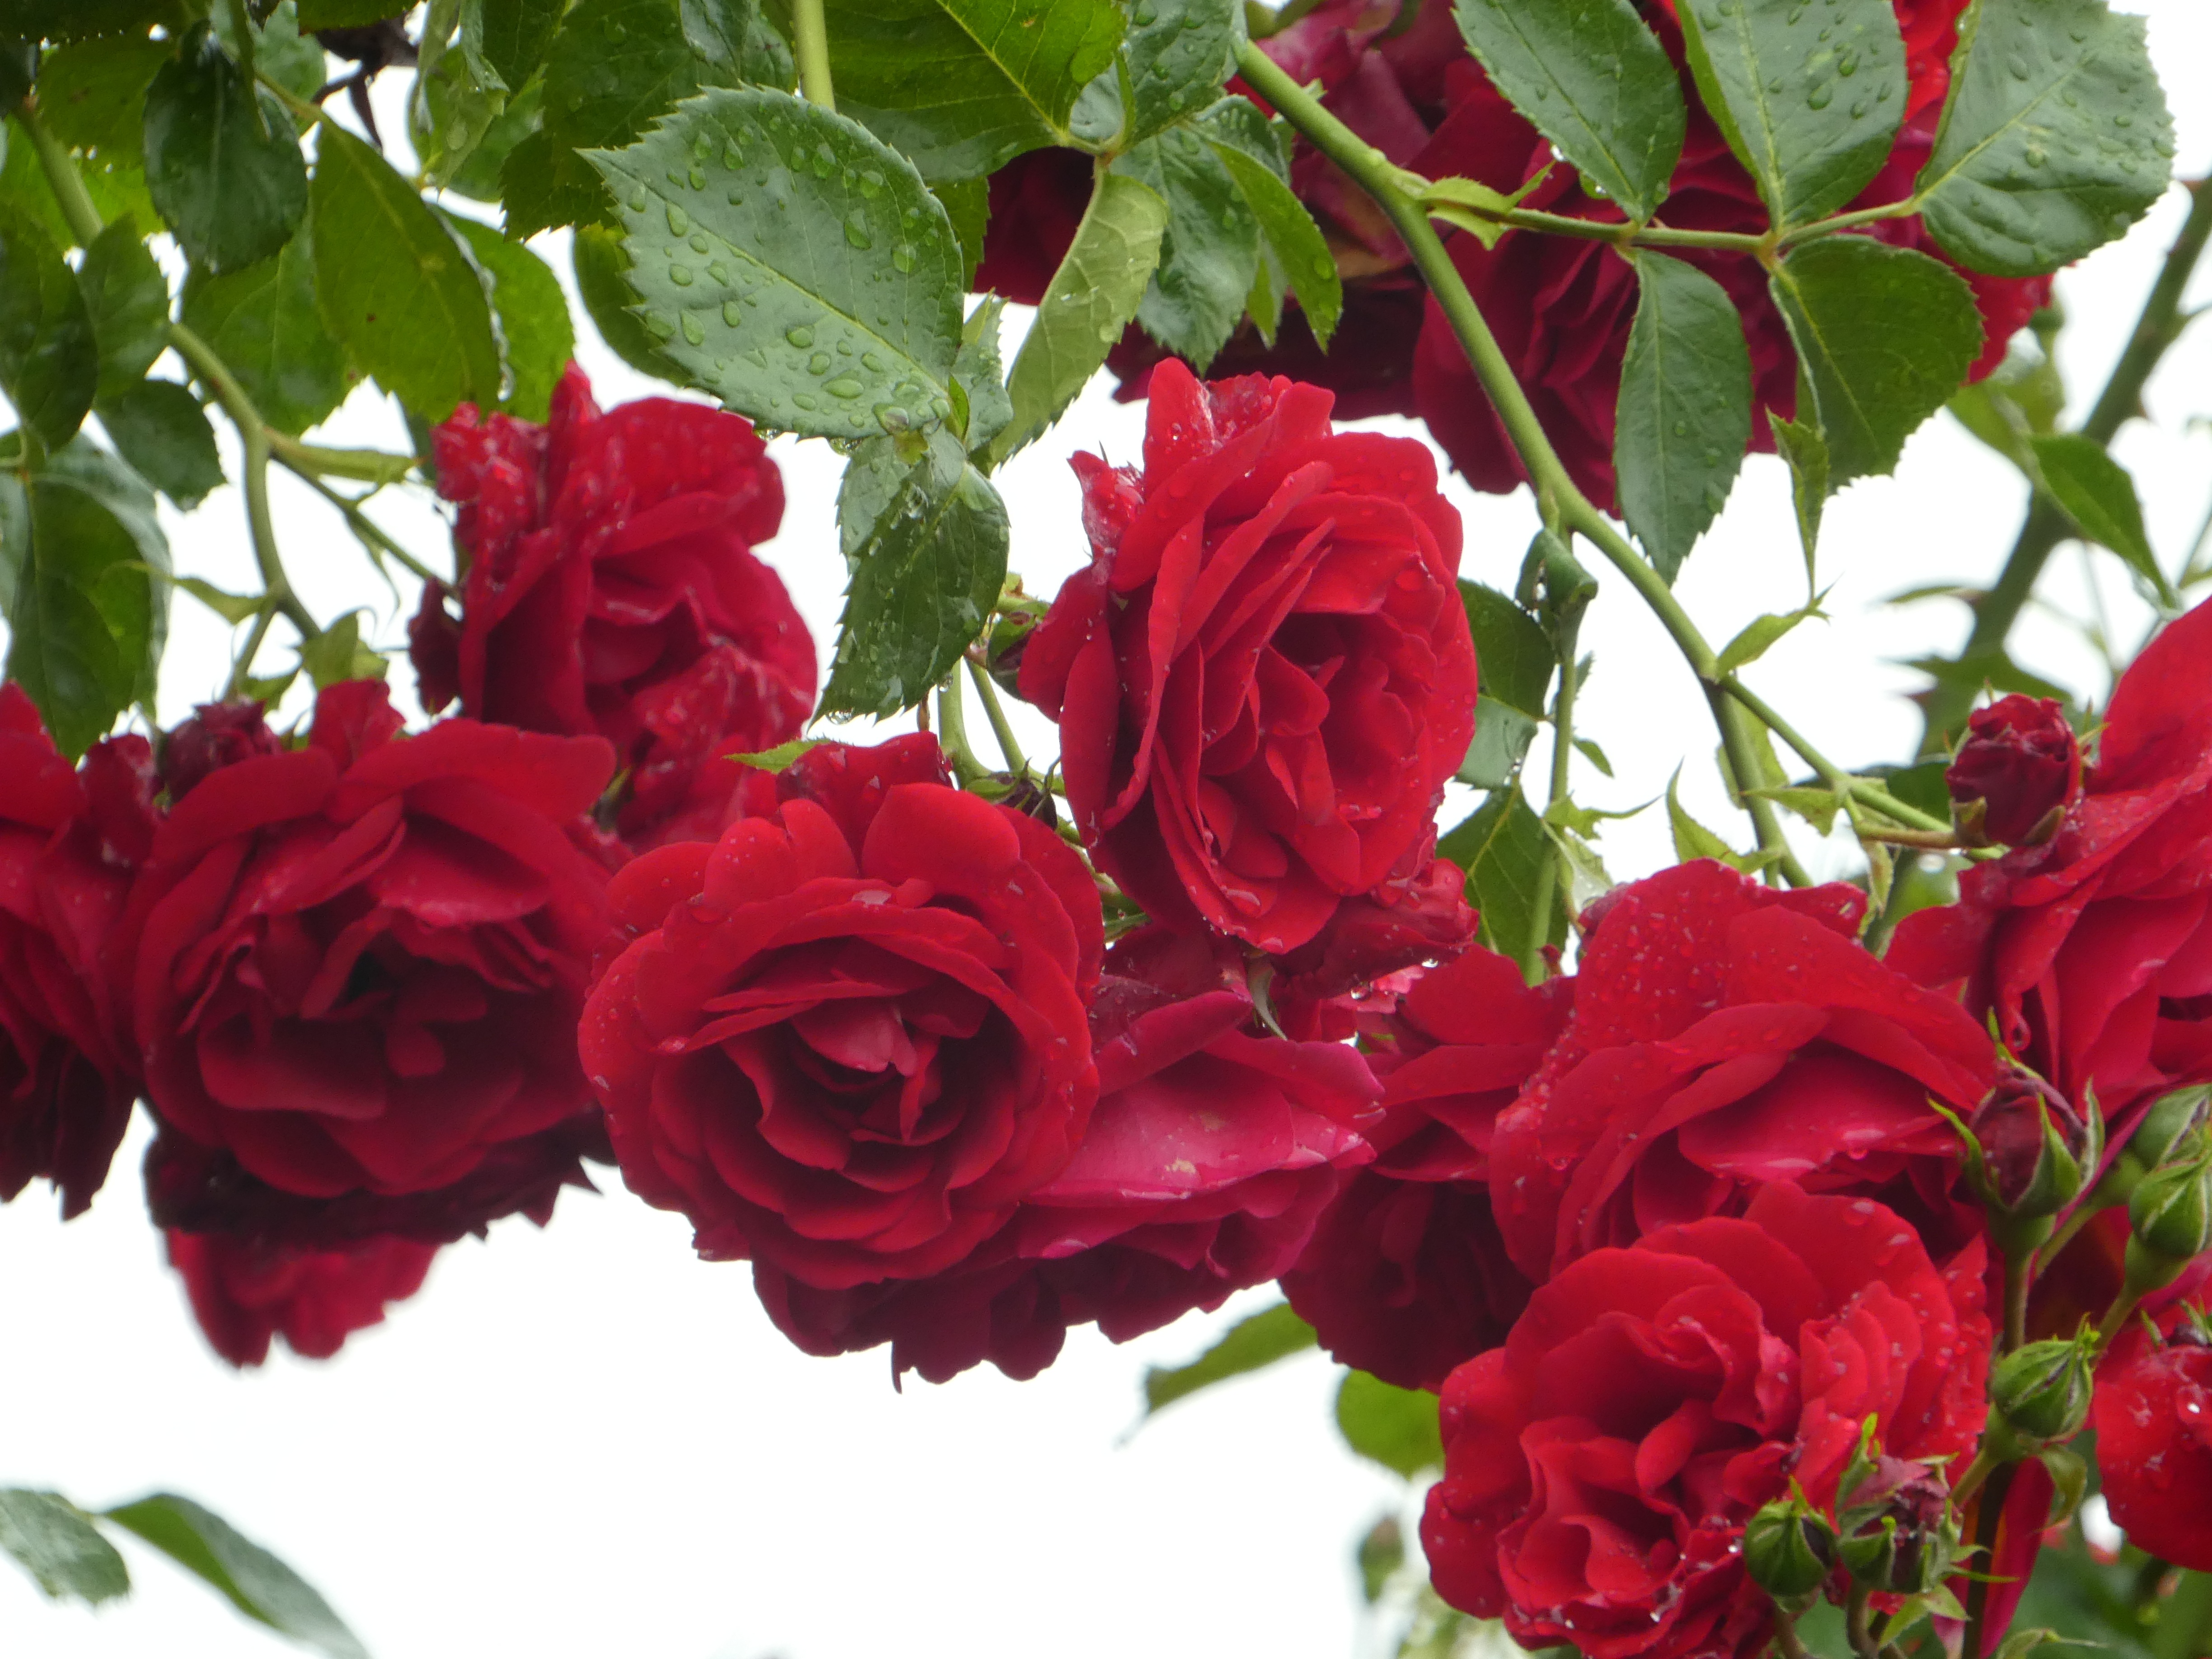
plant, flower, petal, bloom, rose, red, shrub, floristry, floribunda, filled, rose greenhouse, entwine, flowering plant, garden roses, rose family, climbing roses, rose trellis, annual plant, land plant, rosa centifolia, rose order, flower arranging